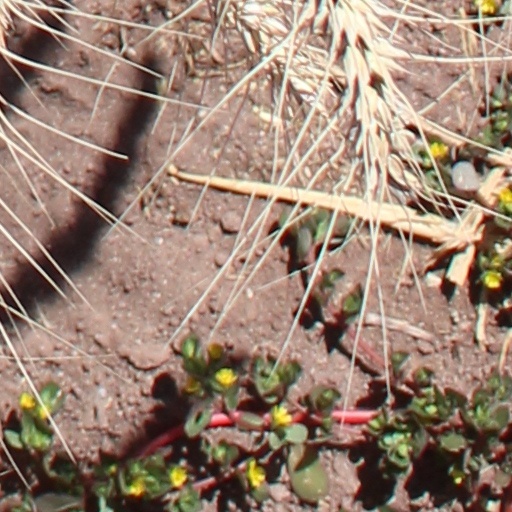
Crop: wheat